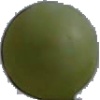
Label: Grape White 4